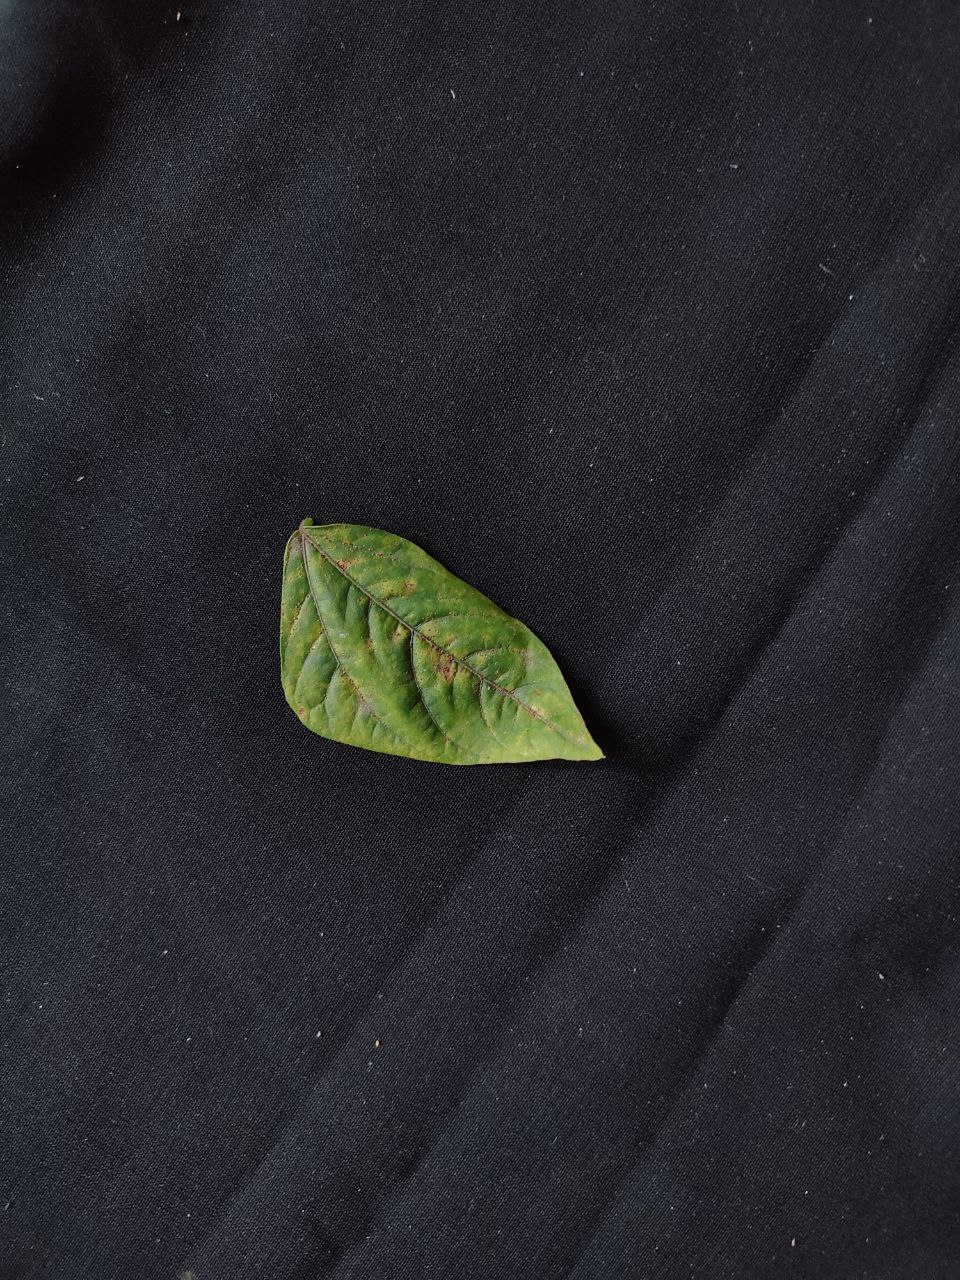
Crop: cowpea
Leaf condition: Septoria leaf spot